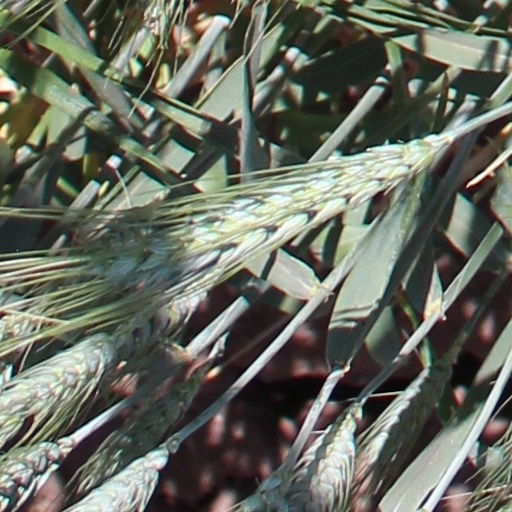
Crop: wheat